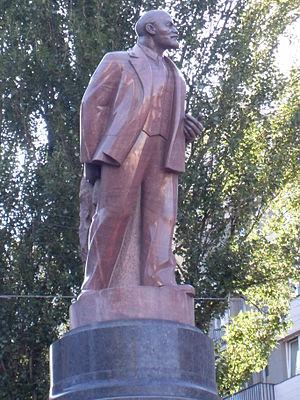
Le seul monument de Lénine à Kiev se trouve à la place situé entre le boulevard Khreshachatkyt (вул. Хрещатик) et le boulevard Tarasa Shevchenka (булю Тараса Шевченка). Il s'agit d'un modeste monument en marbre marron à côté du marché Bessarabsky Rynok (бессарабськы ринок), au centre de la ville.
Vladimir Ilitch Oulianov, dit Lénine, né à Simbirsk le 10 avril 1870 et mort à Vichnie Gorki le 21 janvier 1924, est un révolutionnaire communiste, théoricien politique et homme d'État russe.